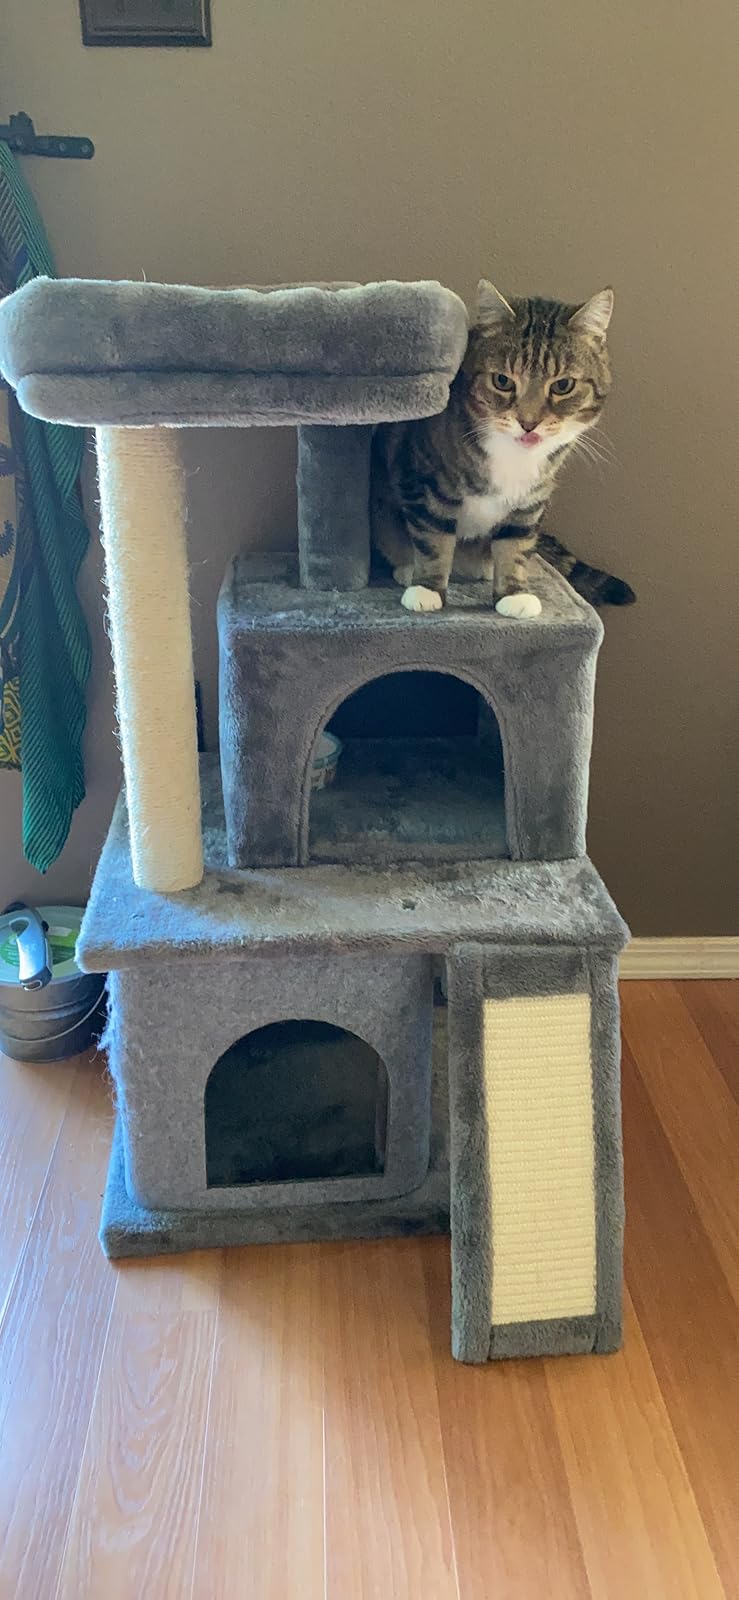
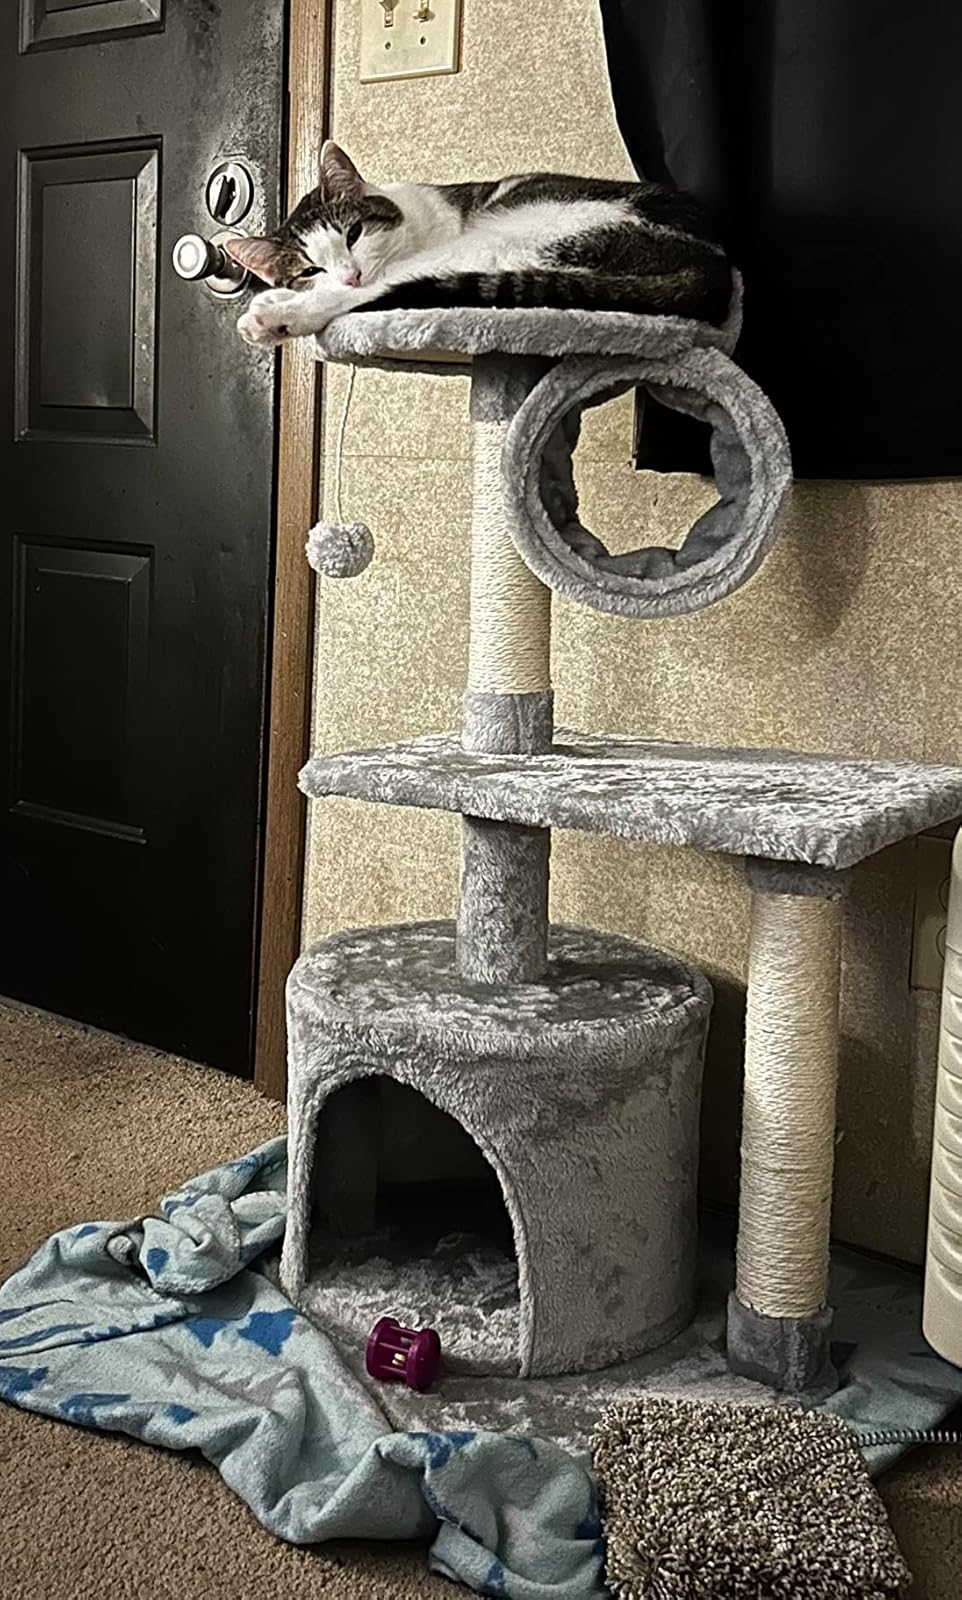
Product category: items_cat tree
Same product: no